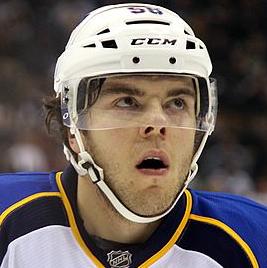
Age: 22